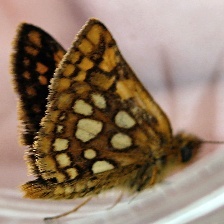
Species: CHECQUERED SKIPPER